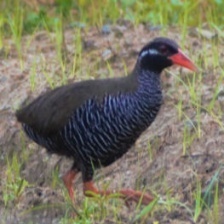
Species: OKINAWA RAIL
Scientific name: GALLIRALLUS OKINAWAE
ImageNet parent category: european_gallinule